Second Life

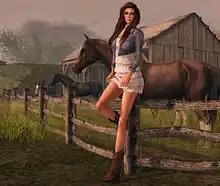
Many different clothes created by users can be purchased in "Second Life".

Avatars can travel via walking, running, vehicular access, flying, or teleportation. Because "Second Life" is such a vast virtual world, teleportation is used when avatars wish to travel instantly and efficiently. Once they reach their destination, they may travel in more conventional means at various speeds.